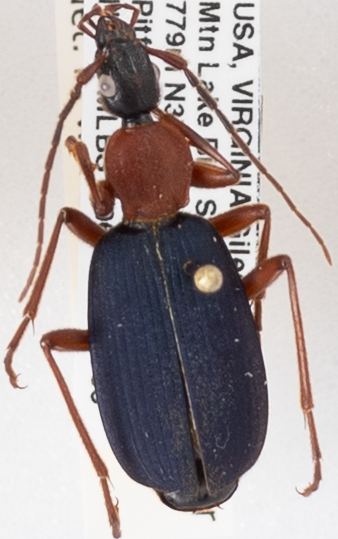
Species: Galerita bicolor
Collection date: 2018-07-03
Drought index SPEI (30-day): -0.916
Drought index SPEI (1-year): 0.42
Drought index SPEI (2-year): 0.406